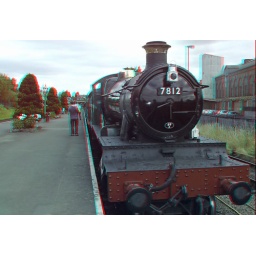
Steam Locomotive #7812 Severn Valley Railway in anaglyph 3D stereo red cyan glasses to view